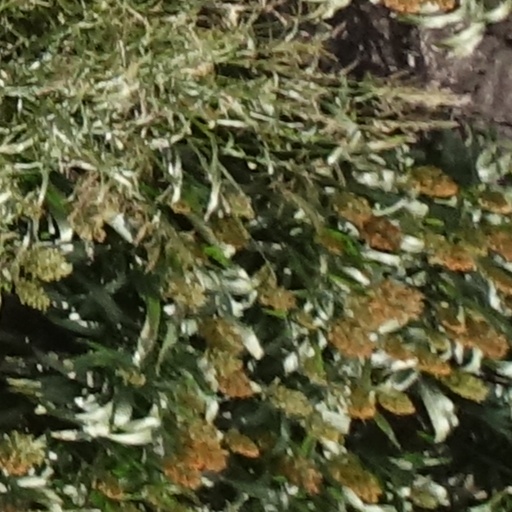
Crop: sorghum